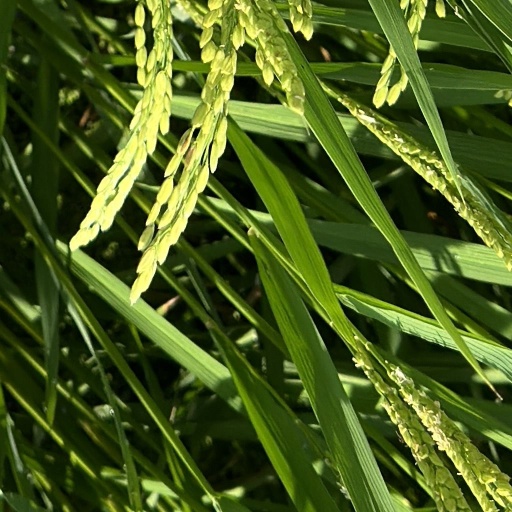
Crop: rice